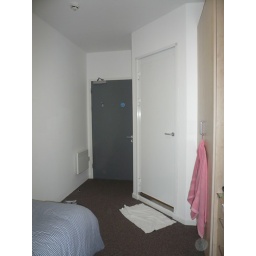
This is my room....the door in grey is entrance and the door in white is toilet.